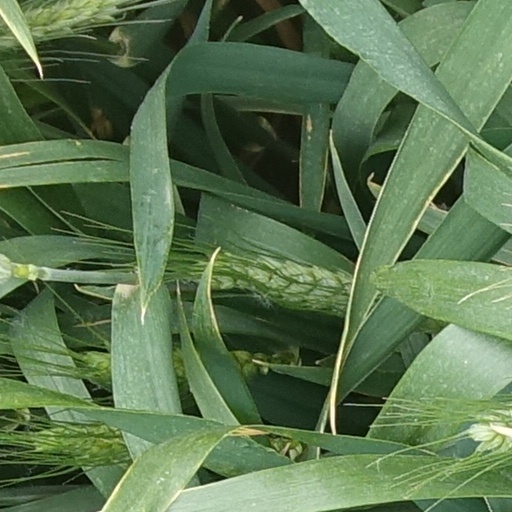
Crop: wheat